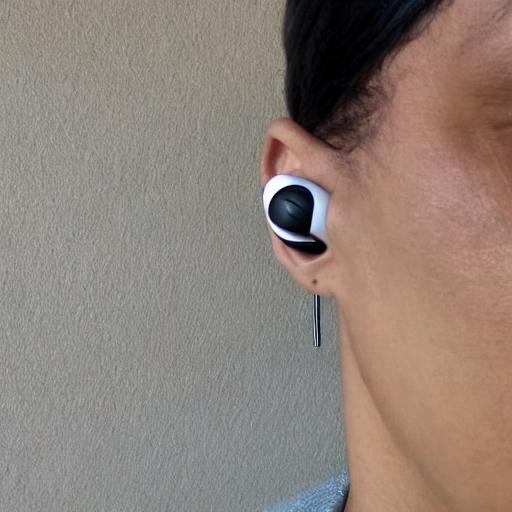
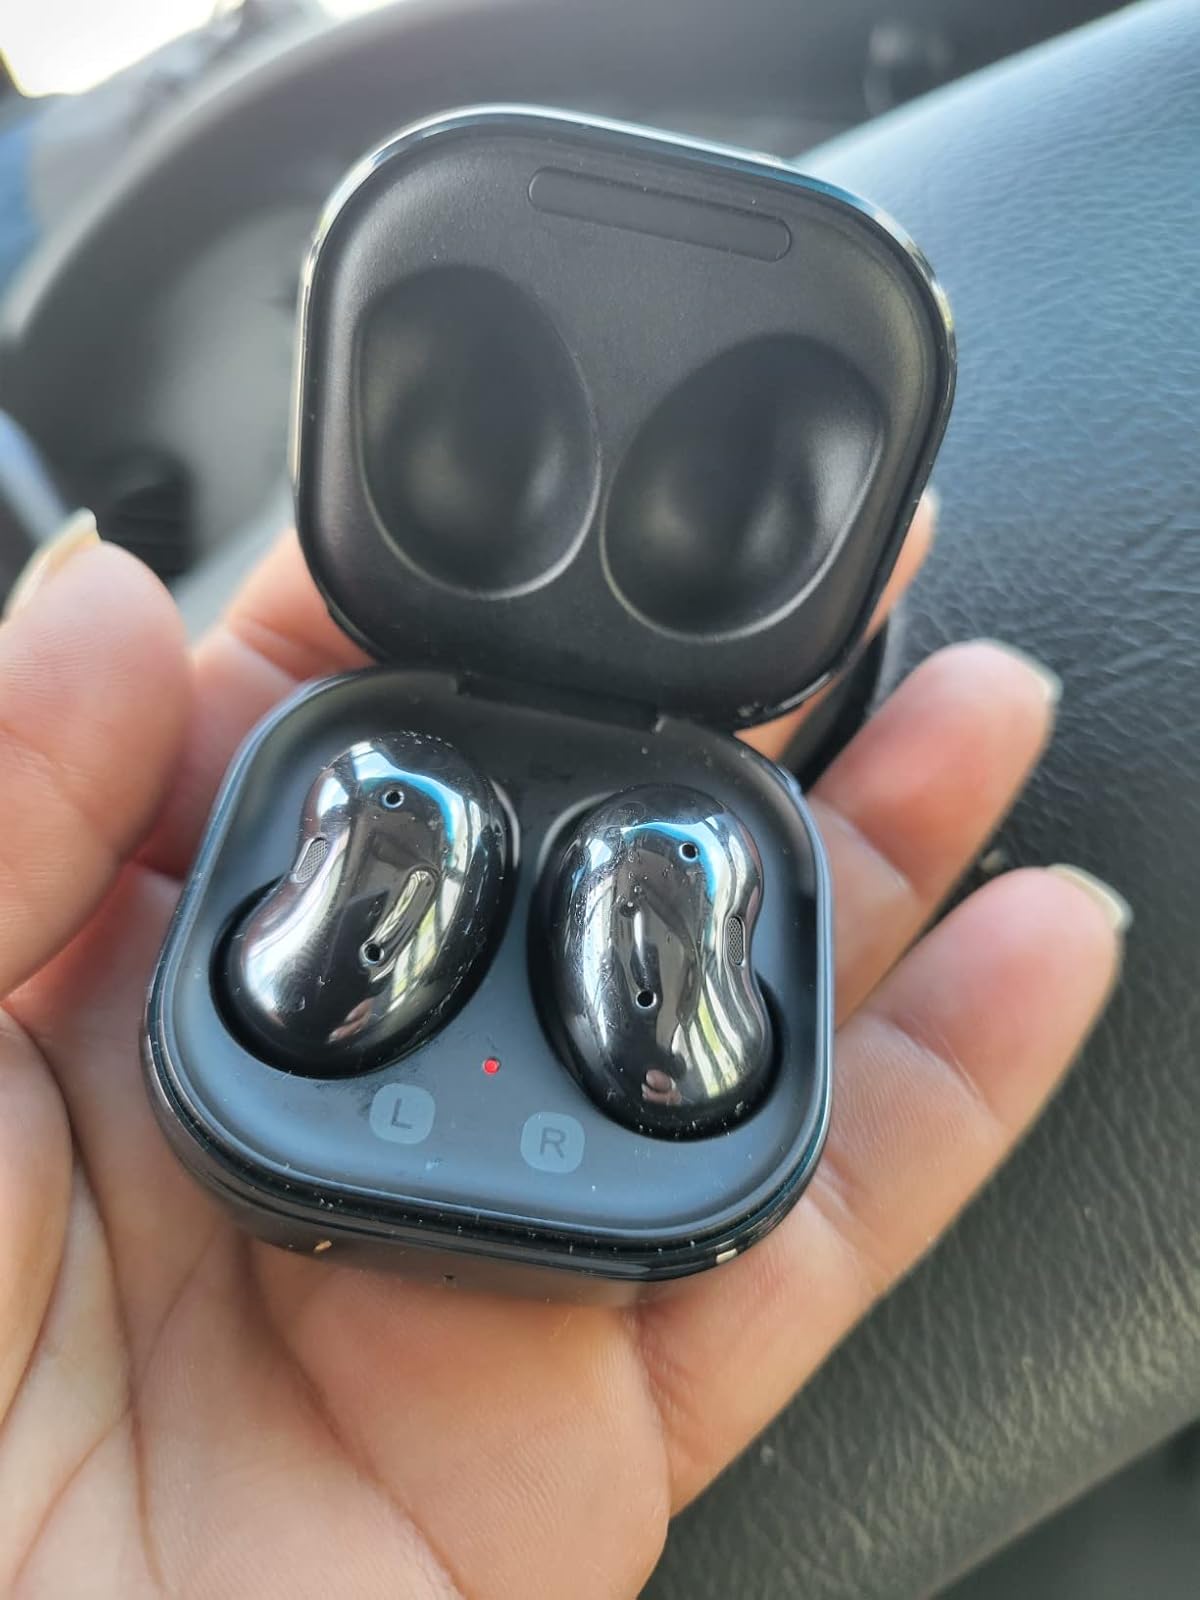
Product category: earbuds
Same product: no